Staff captain

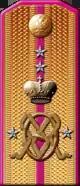

In the Russian Imperial Army (RIA) the OF-2b rank of Stabs-kapitan counted as a lieutenant captain ("light" captain) or senior lieutenant (ru: "старший лейтенант; starshy leytenant") who ranked between poruchik (ru: "пору́чик" (OF-1a)) and captain (ru: капитан; kapitan (OF-2a)) and was in charge of a company-size military unit.